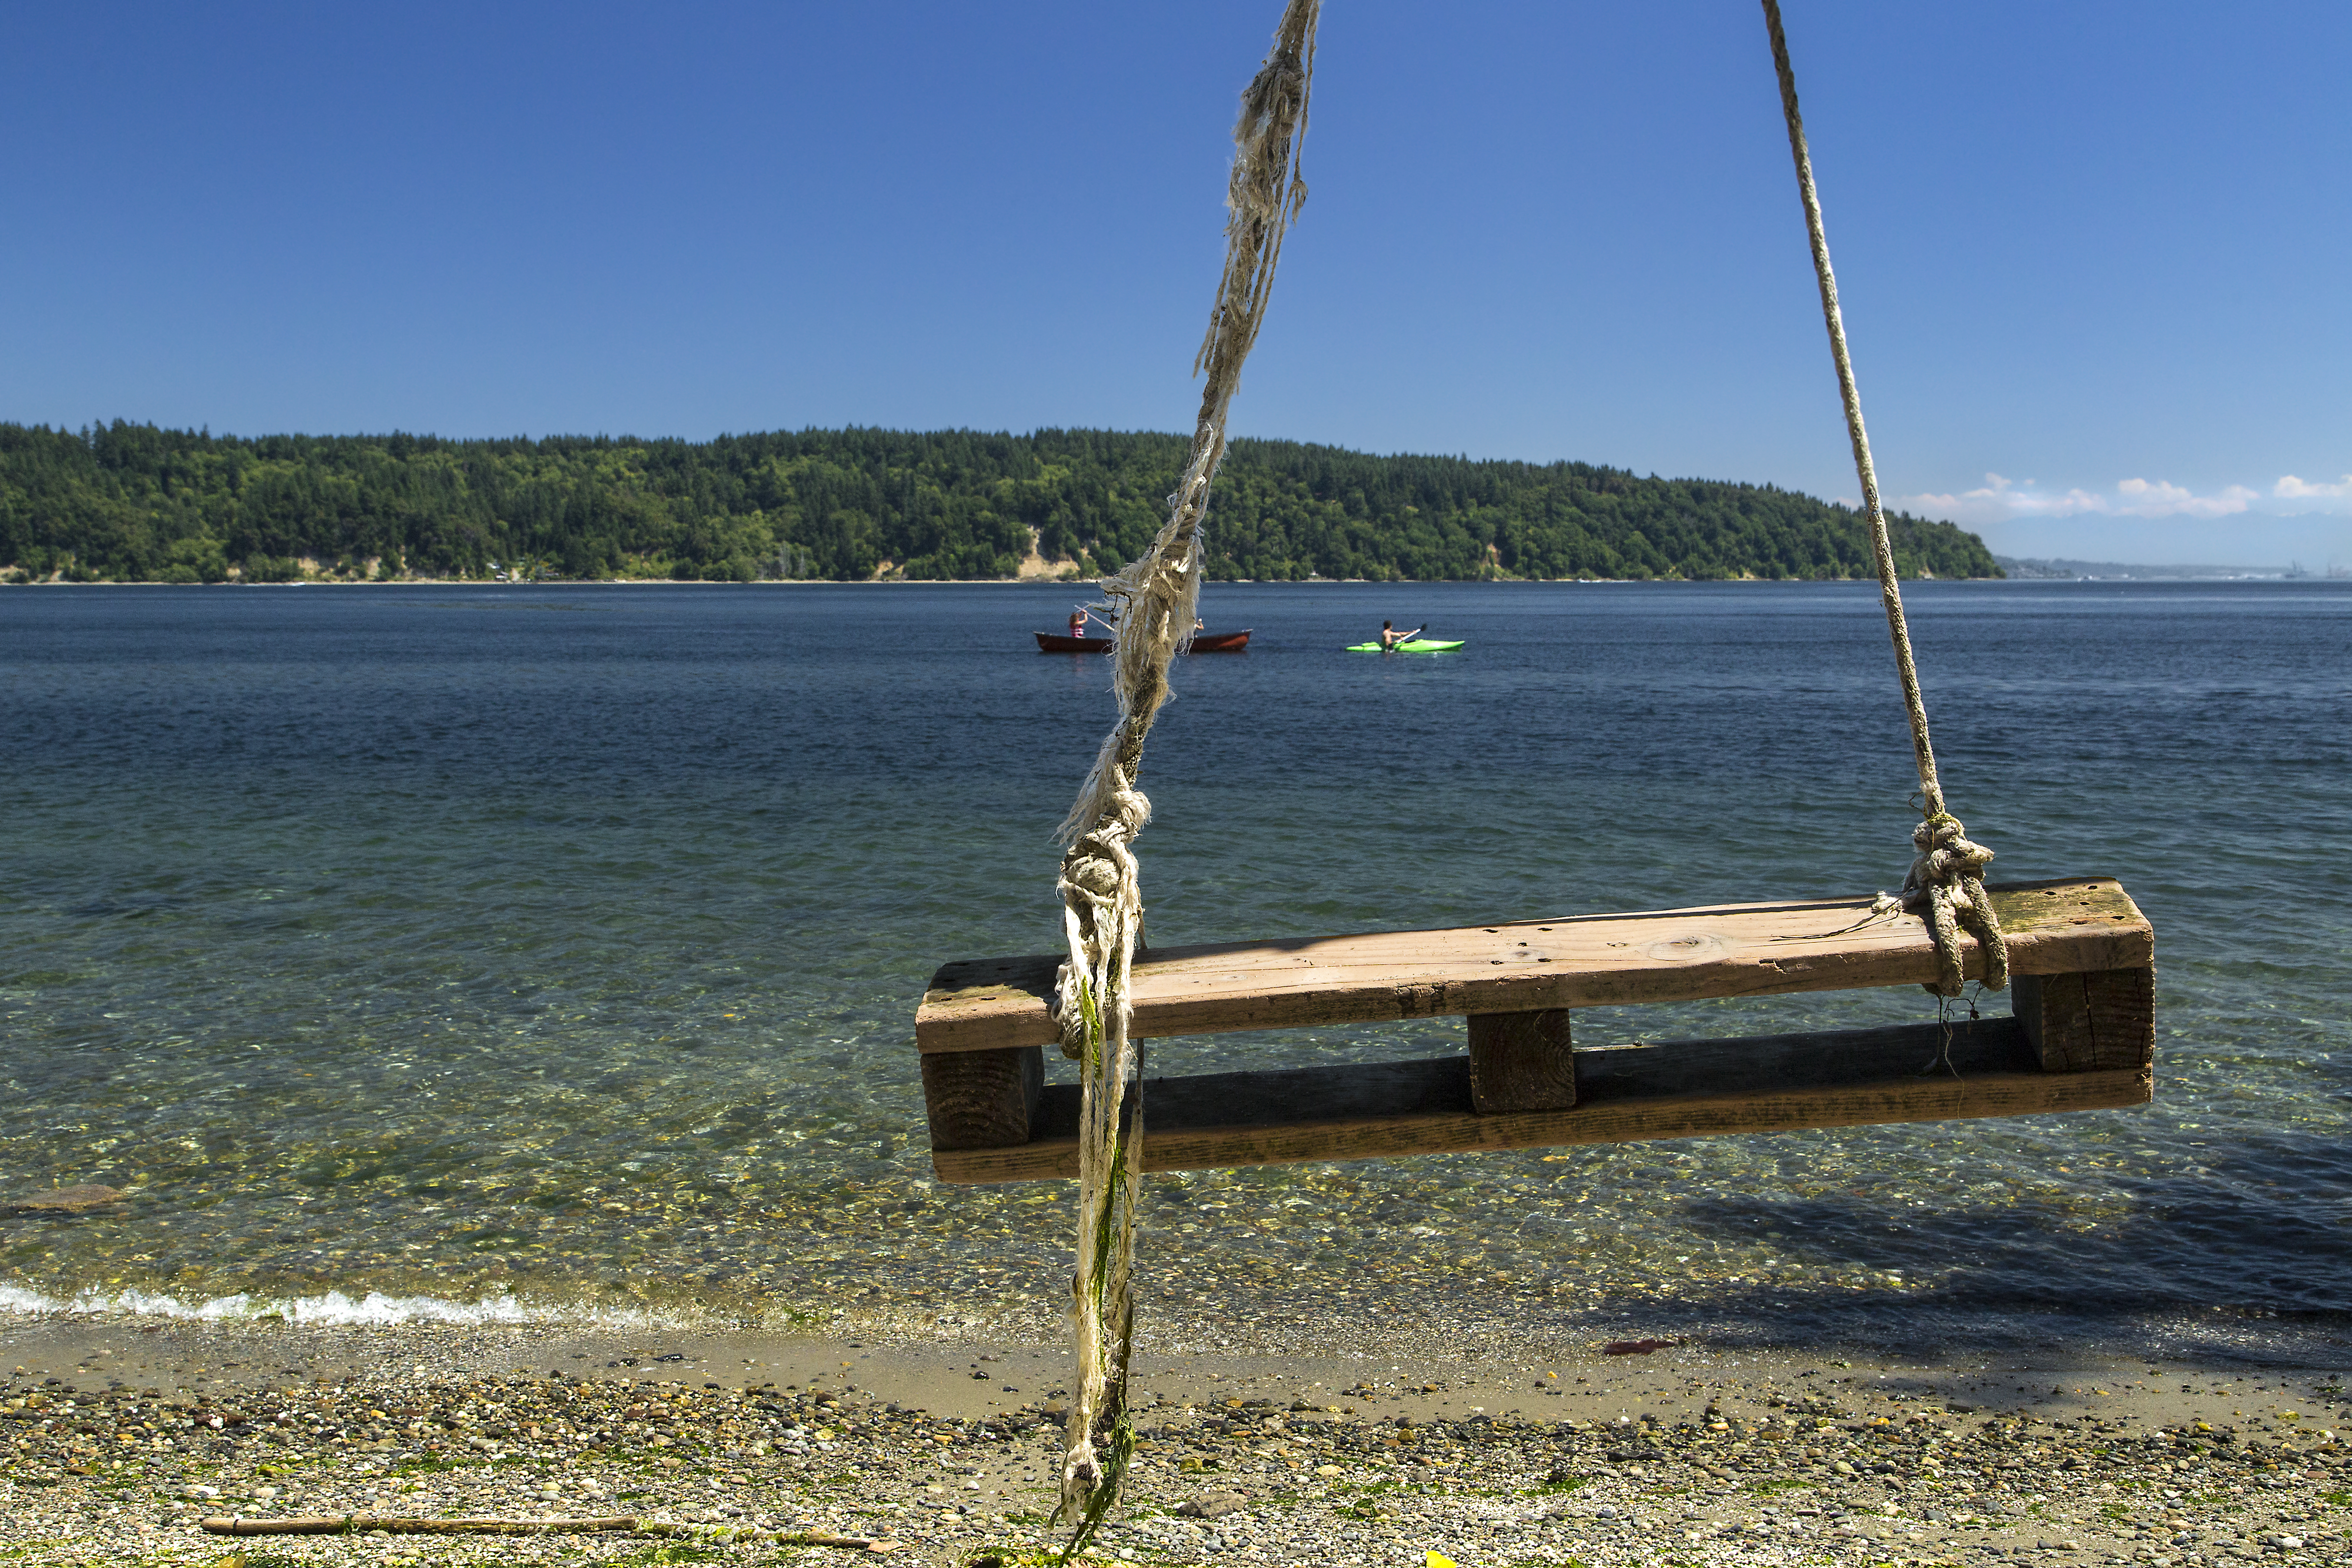
beach, landscape, sea, coast, water, rope, boat, shore, lake, vehicle, mast, bay, blue, sailboat, swing, washington, rocks, sunnyday, pugetsound, kayaks, sunrisebeach